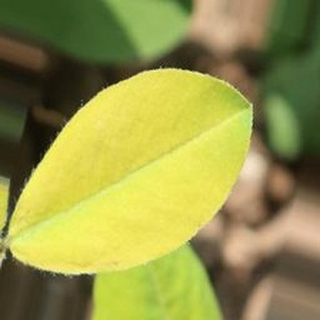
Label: groundnut_nutrition_deficiency